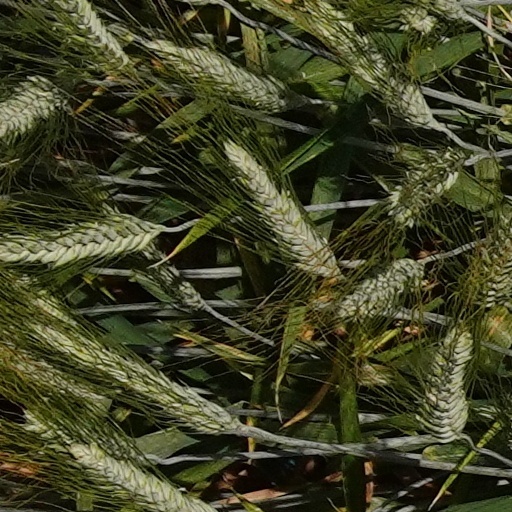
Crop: wheat